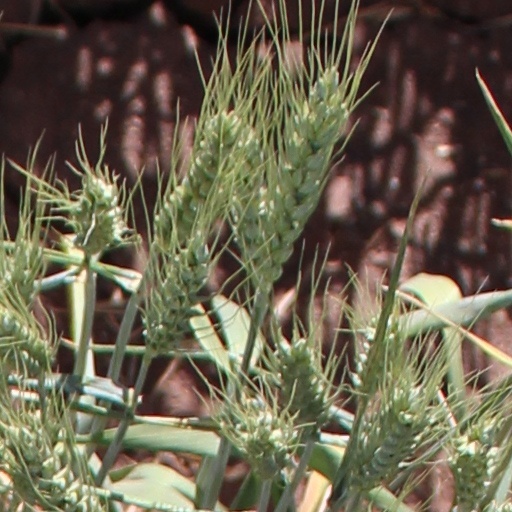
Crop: wheat